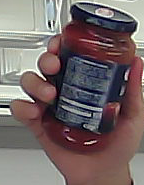
Product: barilla_pomodoro